History of architecture and art in Milan

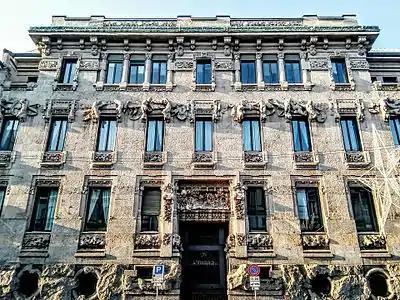
Palazzo Castiglioni, an important example of Milanese Art Nouveau.

Already in the early Renaissance Milanese craftsmen were among the most highly regarded in Europe, yet the heyday of the decorative arts in the city came during the early Spanish rule. One of the leading areas of Milanese craftsmanship was armor, the workmanship of which far exceeded that of other European manufactures. The fame of the Milanese armorers was such that their works were considered a real status symbol among nobles throughout Europe, despite the fact that other foreign states had established their own workshops, such as in Innsbruck, Augsburg or Greenwich; among the best craftsmen of the second half of the sixteenth century stand out above all Lucio Marliani known as the Piccinino and Giovanni Battista Panzeri known as the Zarabaglia, both belonging to well-known families of armorers.